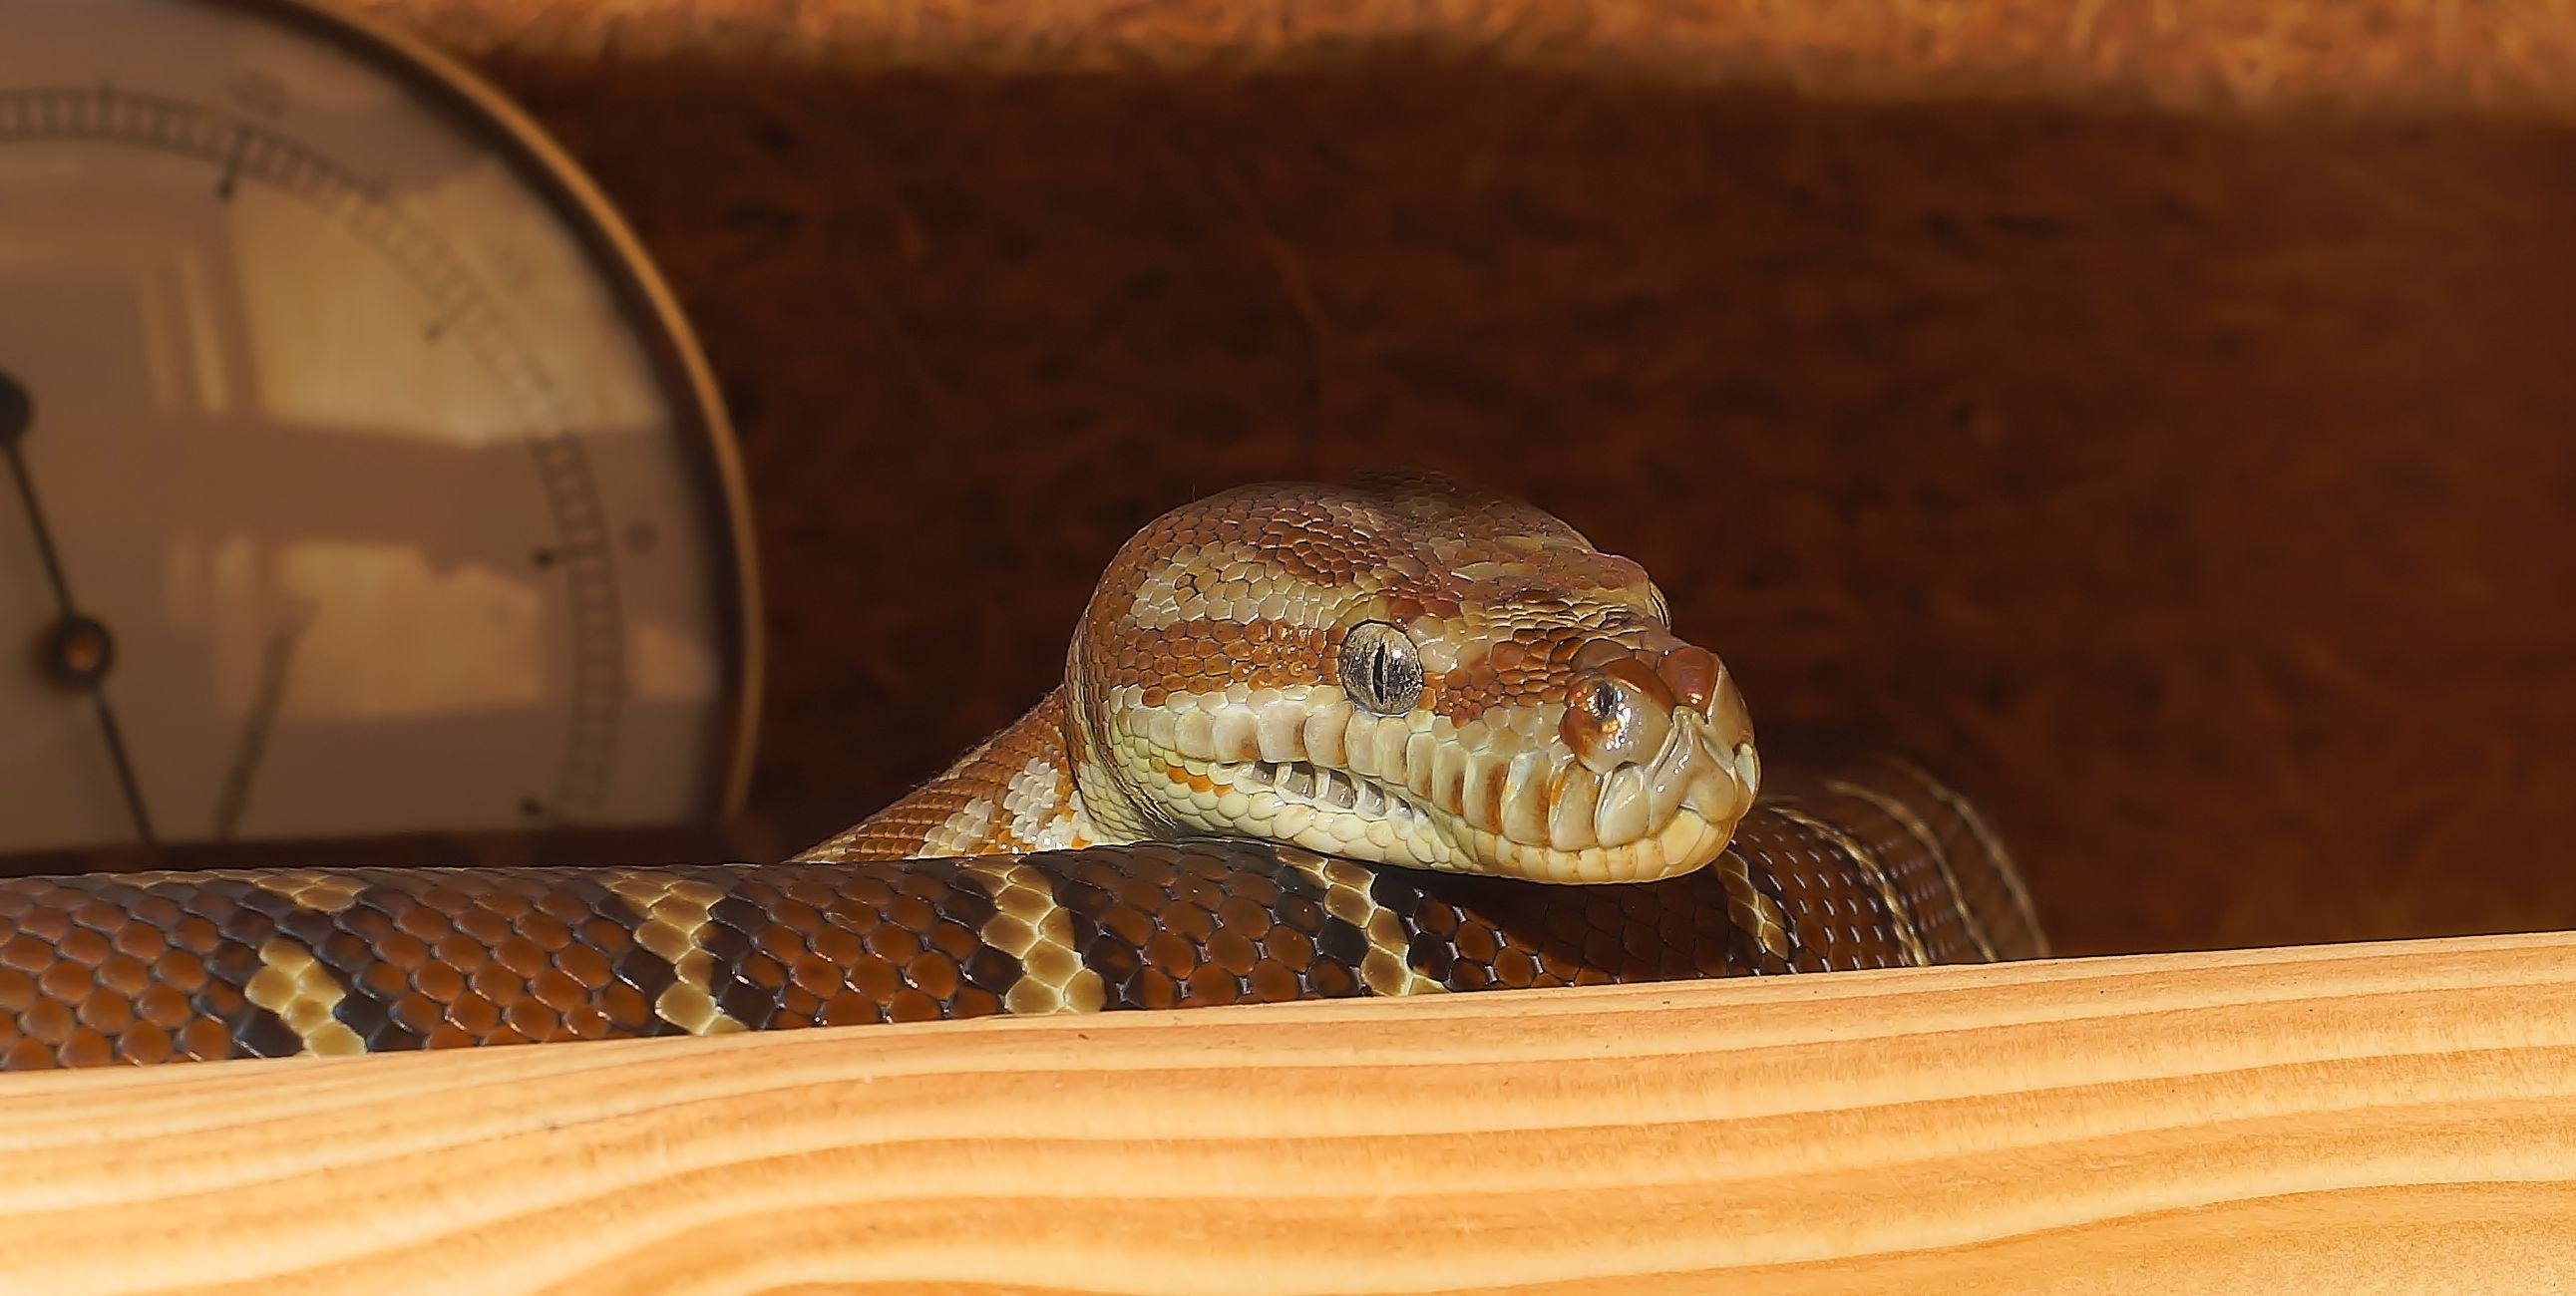
wood, brown, reptile, scale, close, fauna, close up, head, snake, vertebrate, creature, beauty, exotic, terrarium, python, foraging, noble, constrictor, animal portrait, macro photography, graceful, non toxic, snakehead, mouse hunter, terraristik, tree python, boa constrictor, scaled reptile, boas